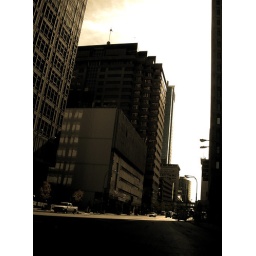
Loved the way the sunlight was blocked by the buildings downtown. Really dramatized the scale of the high-rises against the cars and people. Snazzy.